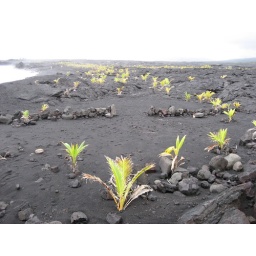
New black sand beach near Kalapana.JPG